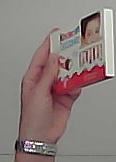
Product: kinder_chocolate